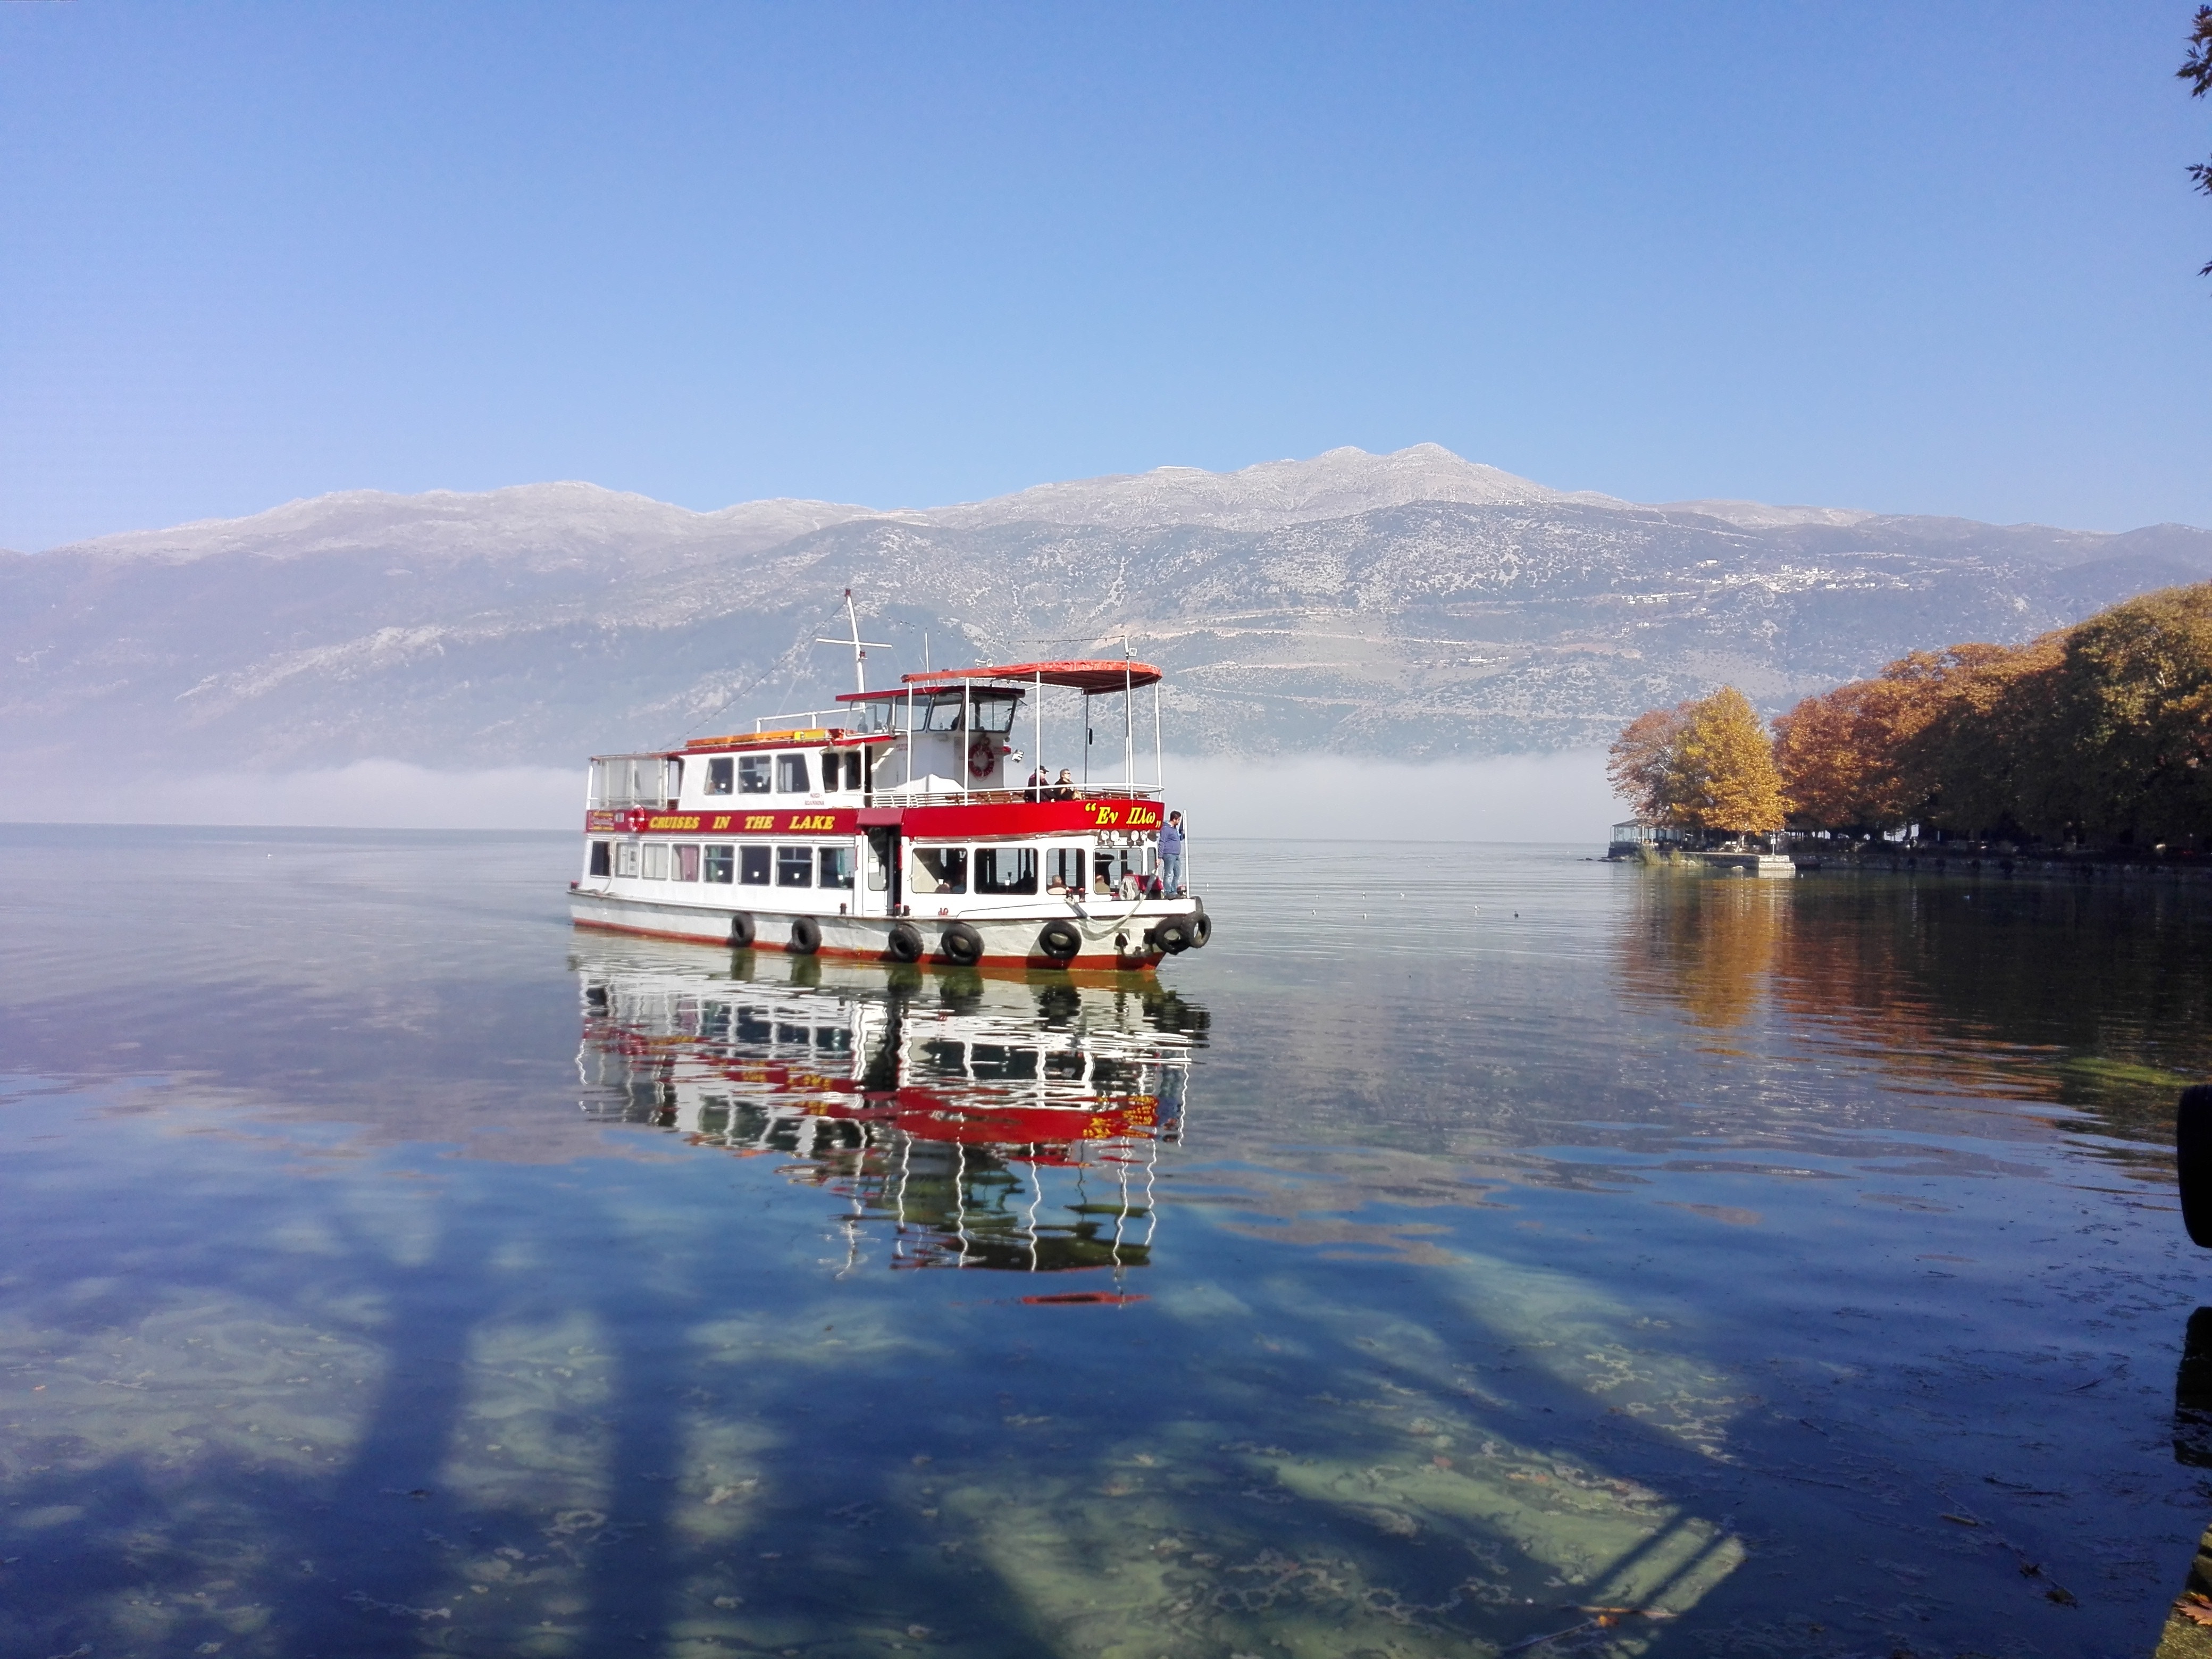
sea, boat, lake, river, ship, reflection, vehicle, fjord, waterway, ferry, greece, channel, watercraft, ioannina